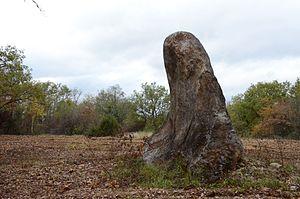
Cette pierre est située au point de jonction des diocèses de Cahors, Périgueux Sarlat et Tulle.
Gignac est une commune française située dans le département du Lot en région Occitanie.